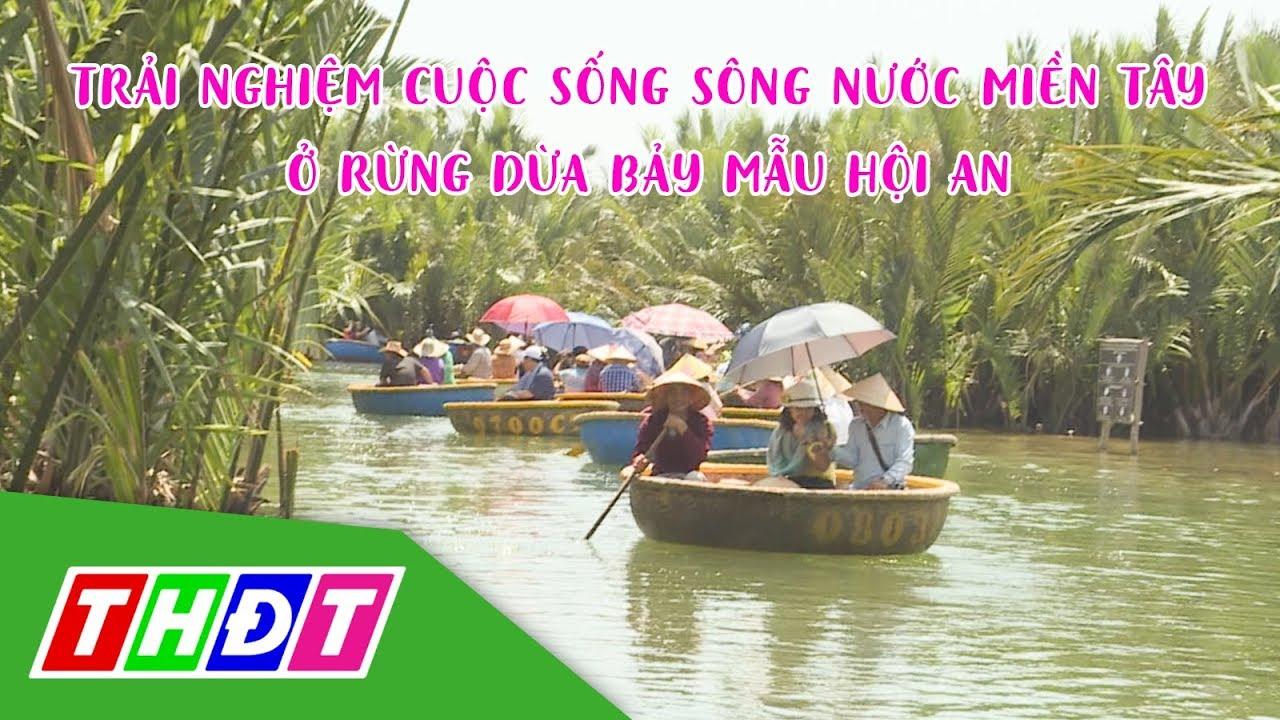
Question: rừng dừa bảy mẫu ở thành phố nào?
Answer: hội an